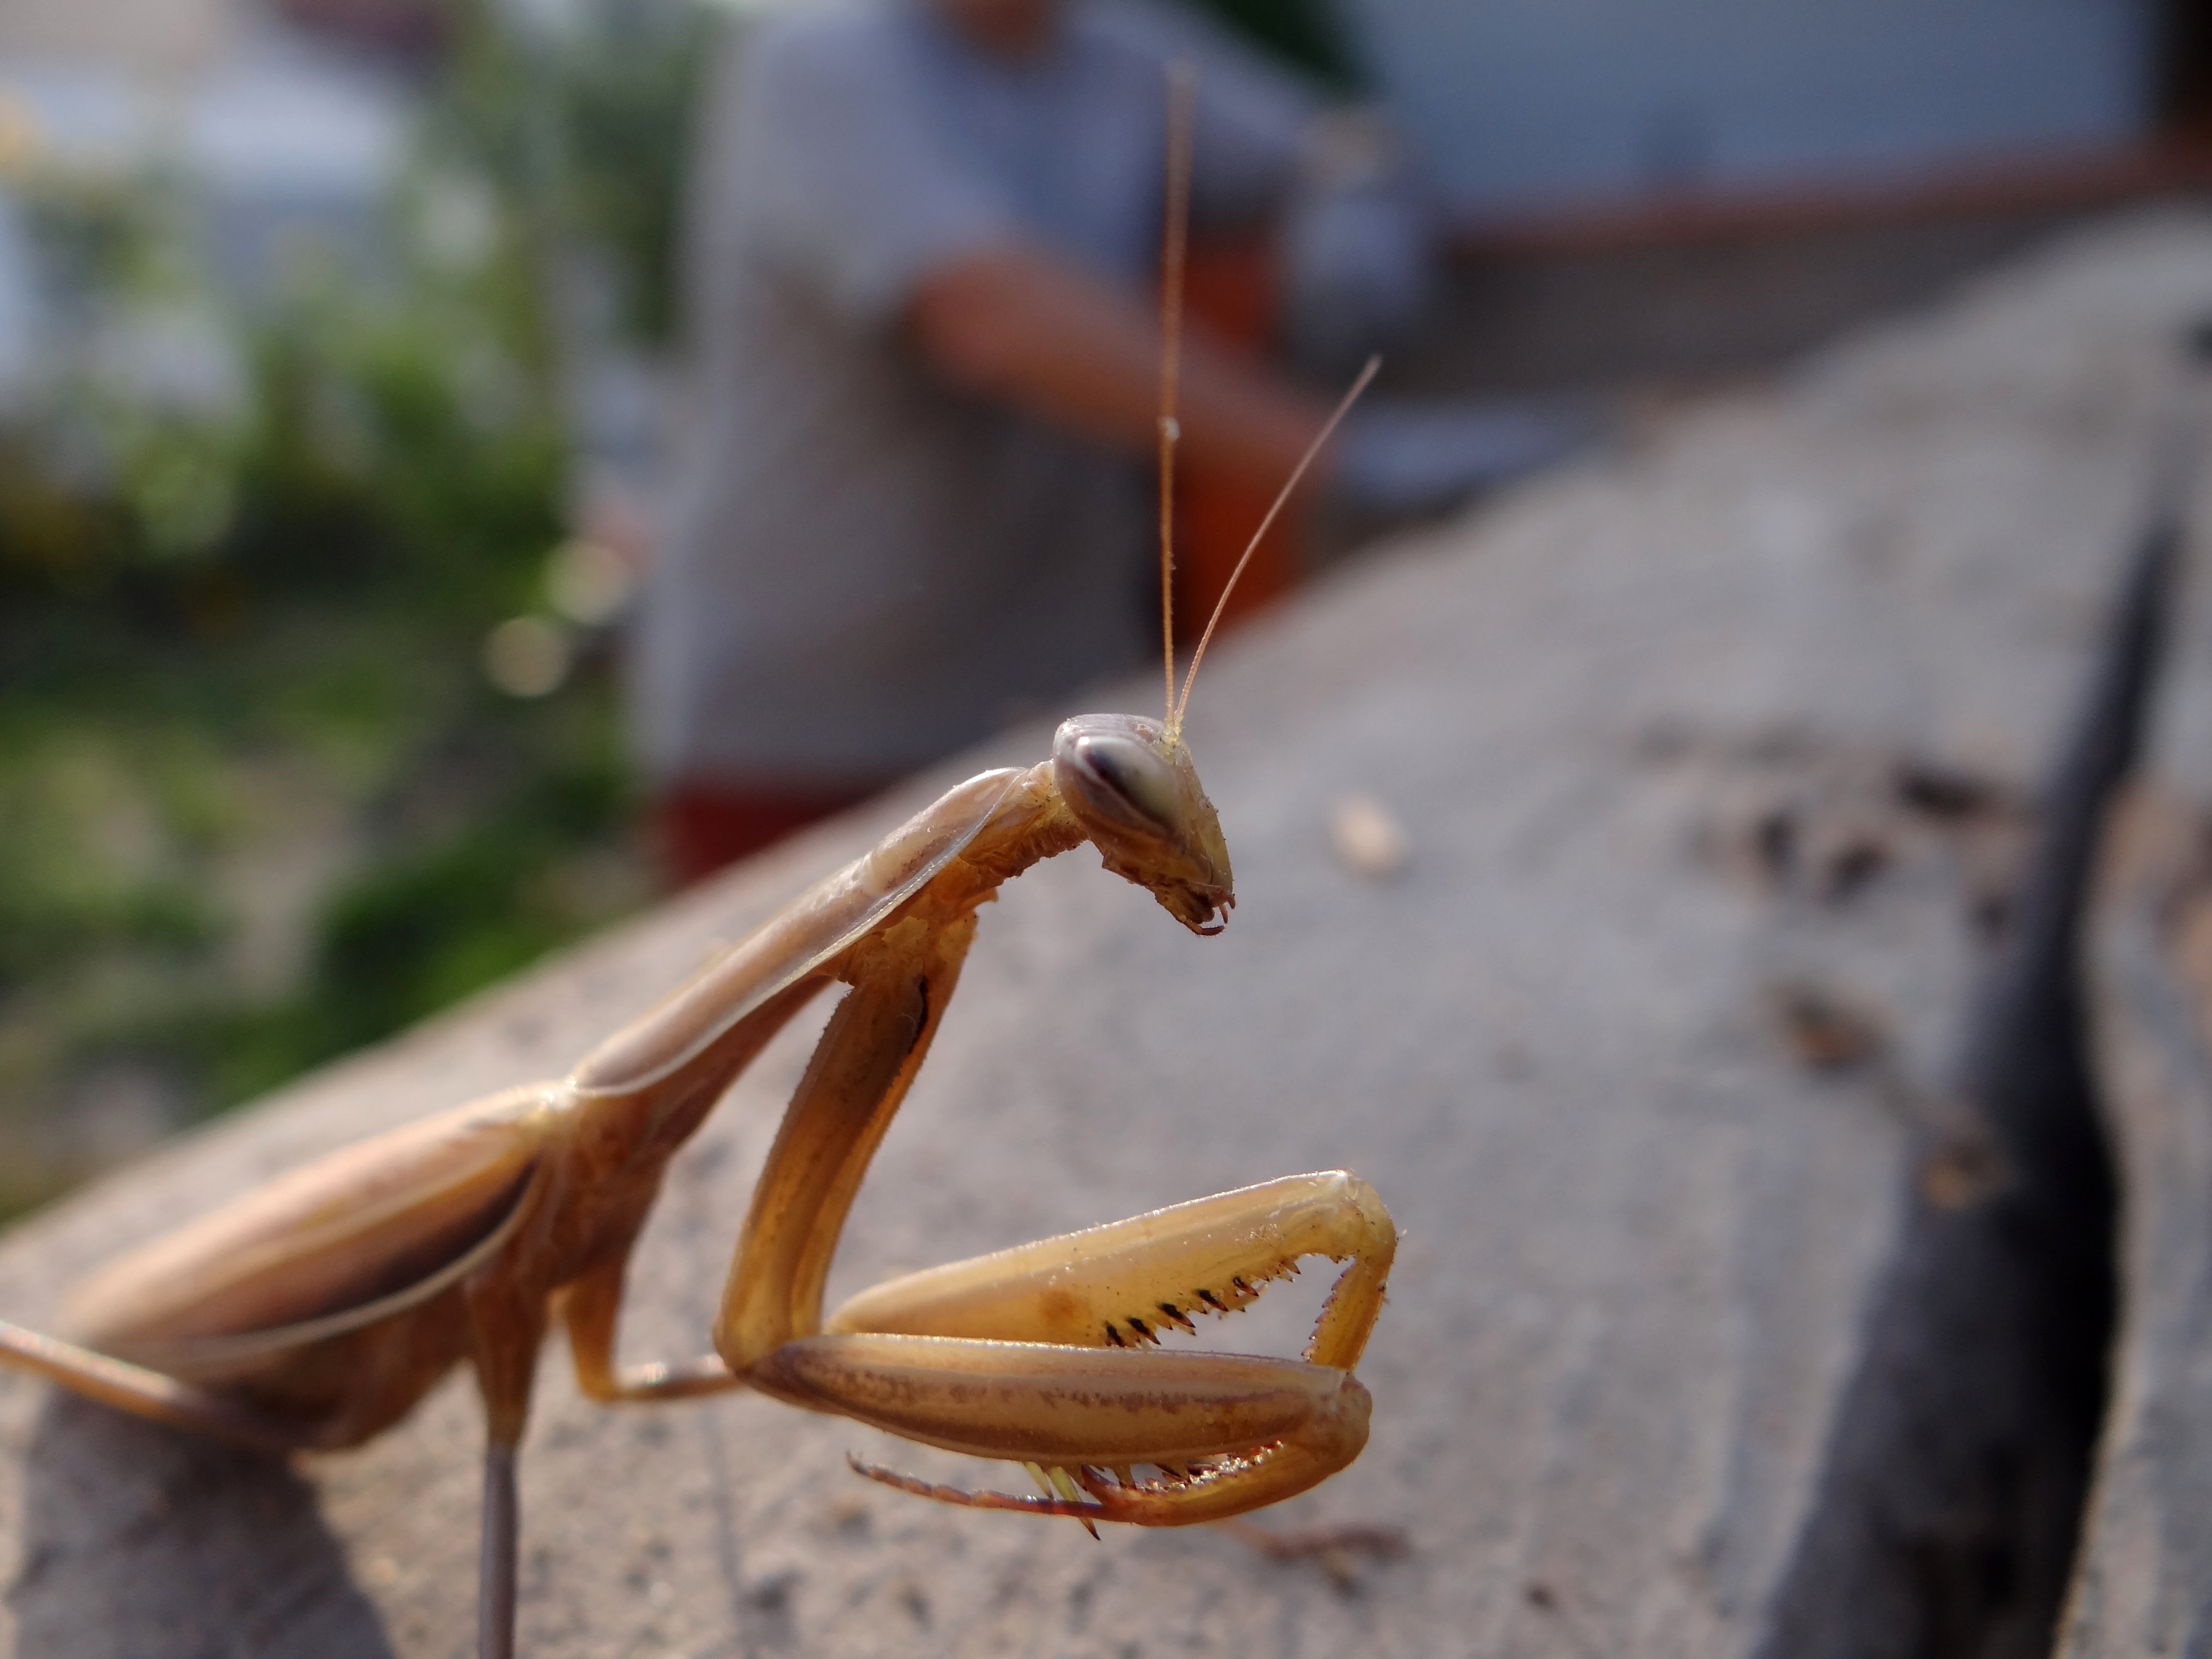
nature, wing, animal, praying mantis, insect, brown, fauna, invertebrate, close up, mantis, macro photography, arthropod